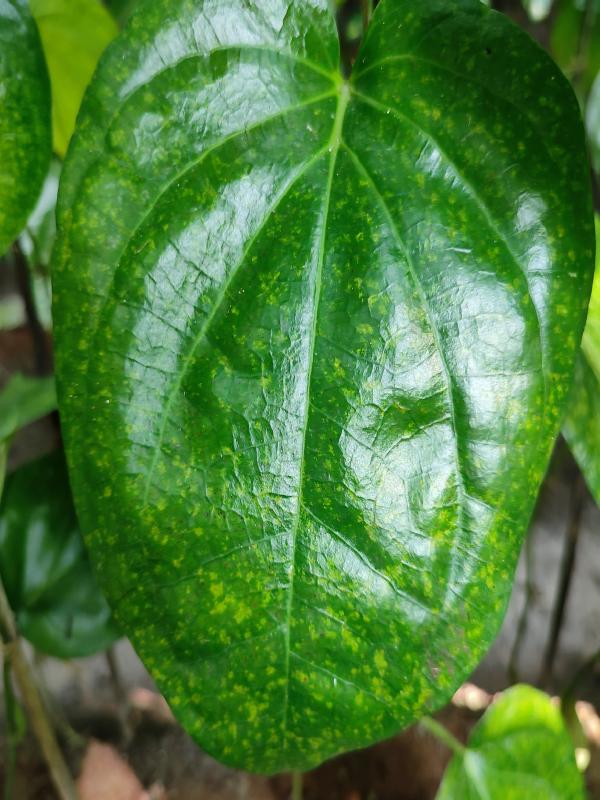
Label: Healthy_Leaf